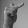
ASL letter: T